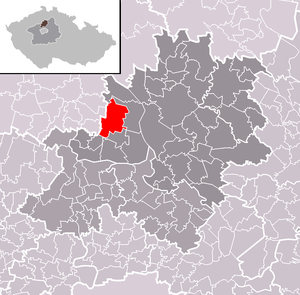
Cítov est une commune du district de Mělník, dans la région de Bohême-Centrale, en Tchéquie. Sa population s'élevait à 1 251 habitants en 2020.